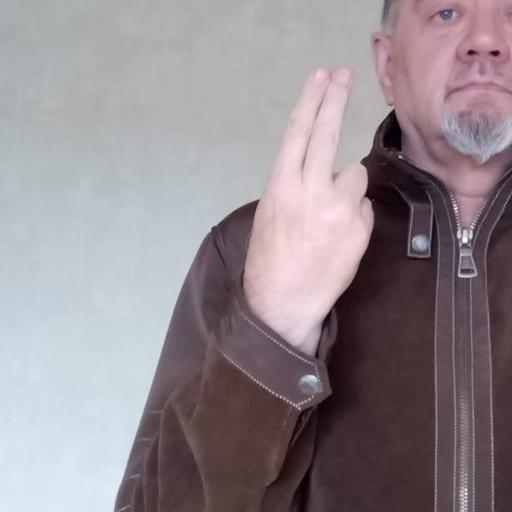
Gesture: two_up_inverted